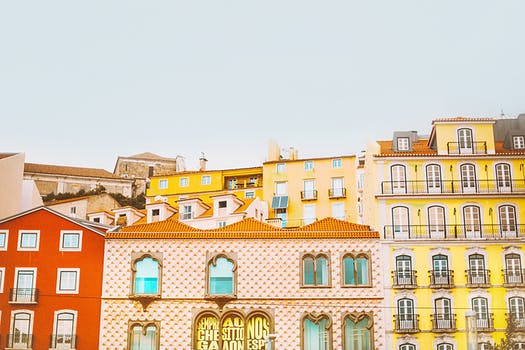
Label: No Watermark